M9 flamethrower

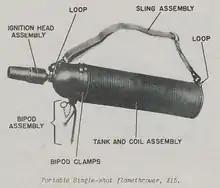

After several weight reduction attempts to the original M2 flamethrowers, the U.S. began developing a new and improved flamethrower system. The M9 backpack featured a reduced weight compared to previous U.S. flamethrowers. This was accomplished by adjusting the fuel tank design, using lighter aluminum tanks, and using a spherical pressure tank similar to the British "lifebuoy" pressure tank design. The pack featured an encompassing metal frame to protect the tanks and to allow the operator to use a pseudo backpack to conceal it. Later developments on the system led to the M9E1 backpack with an even more significant weight reduction.